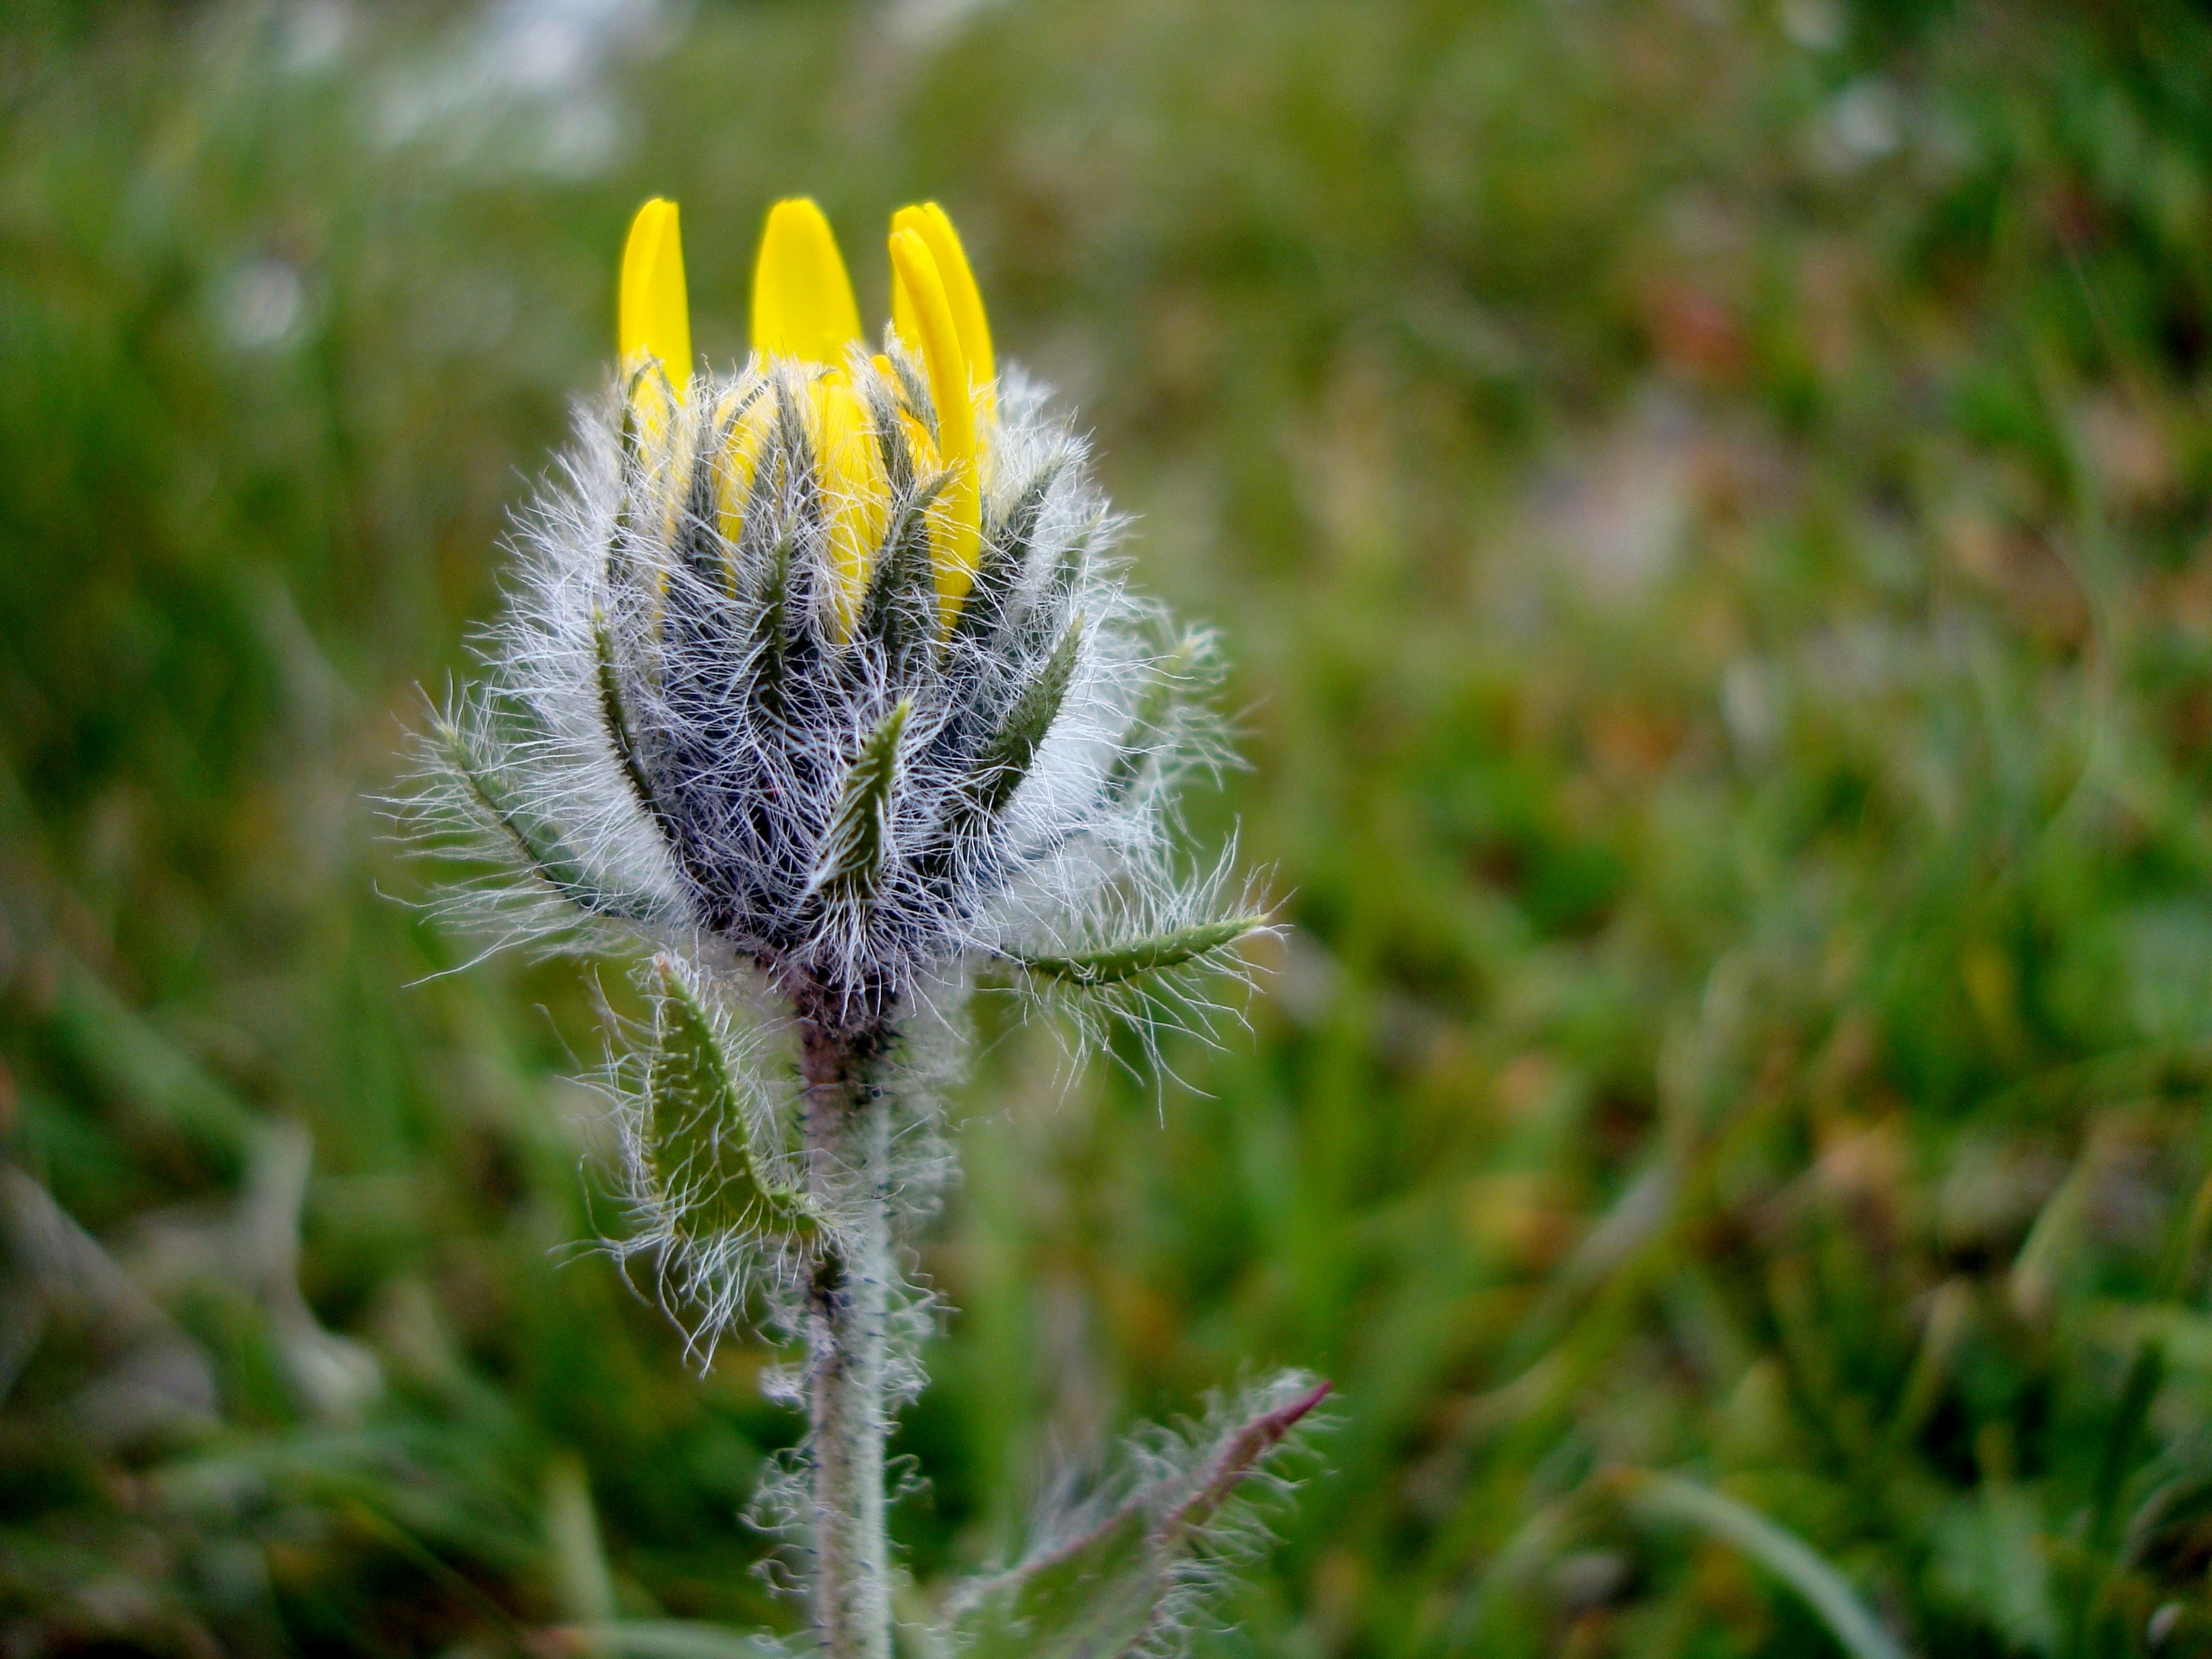
nature, grass, plant, field, meadow, dandelion, prairie, leaf, flower, green, botany, flora, fauna, wildflower, close up, thistle, macro photography, flowering plant, daisy family, grass family, plant stem, land plant